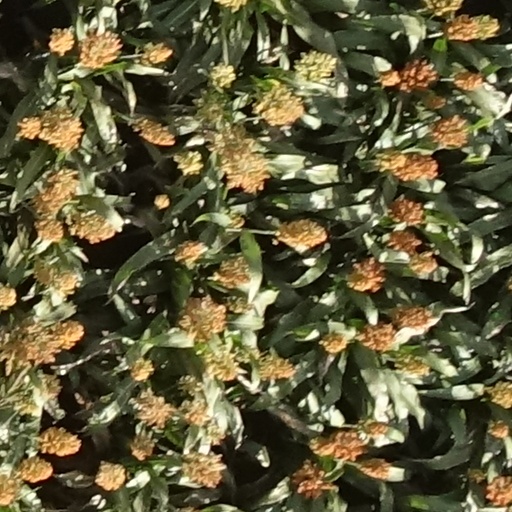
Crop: sorghum